Tram

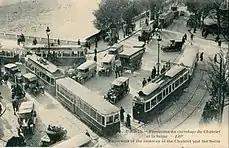
At its peak, the Paris tram system was the world's largest, with over of track in 1925.

Trams have been used for two main purposes: for carrying passengers and for carrying cargo. There are several types of passenger tram: